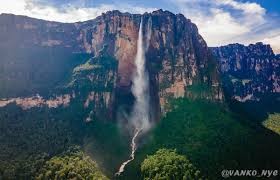
Landmark: Angel Falls